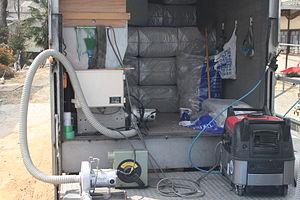
Le procédé d'isolation par soufflage d'isolant en vrac ou plus simplement isolation par soufflage est une technique d'isolation thermique et phonique du bâtiment. En France, cette technique est particulièrement utilisée pour l'isolation des combles perdus. Elle consiste à souffler un isolant en vrac sur la surface d'un plancher ou à l'intérieur d'un caisson. Plusieurs types de matériaux peuvent être soufflés comme la ouate de cellulose, la laine de verre, la laine de roche ou les fibres de bois ou de coton.